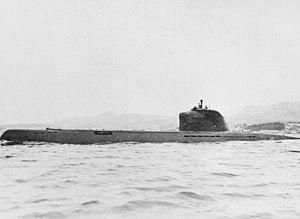
Le Unterseeboot 2518 est un sous-marin allemand de type XXI utilisé par la Kriegsmarine pendant la Seconde Guerre mondiale.